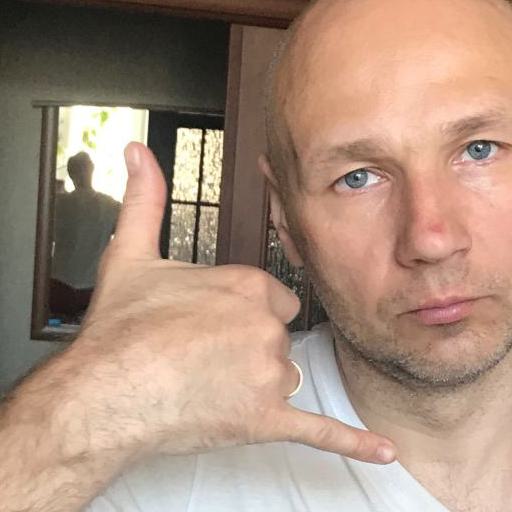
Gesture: call